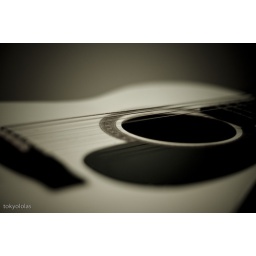
Kev's guitar in tokyo green